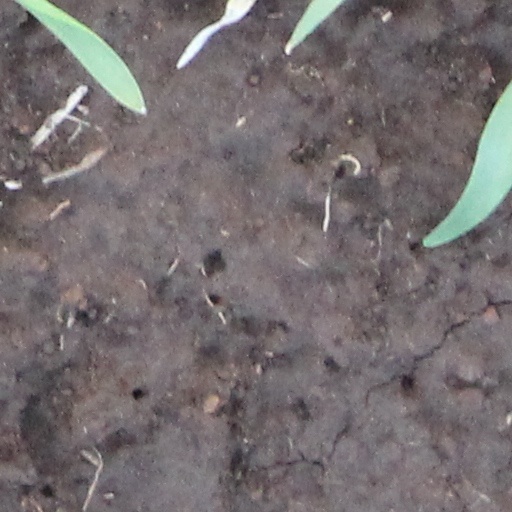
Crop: wheat